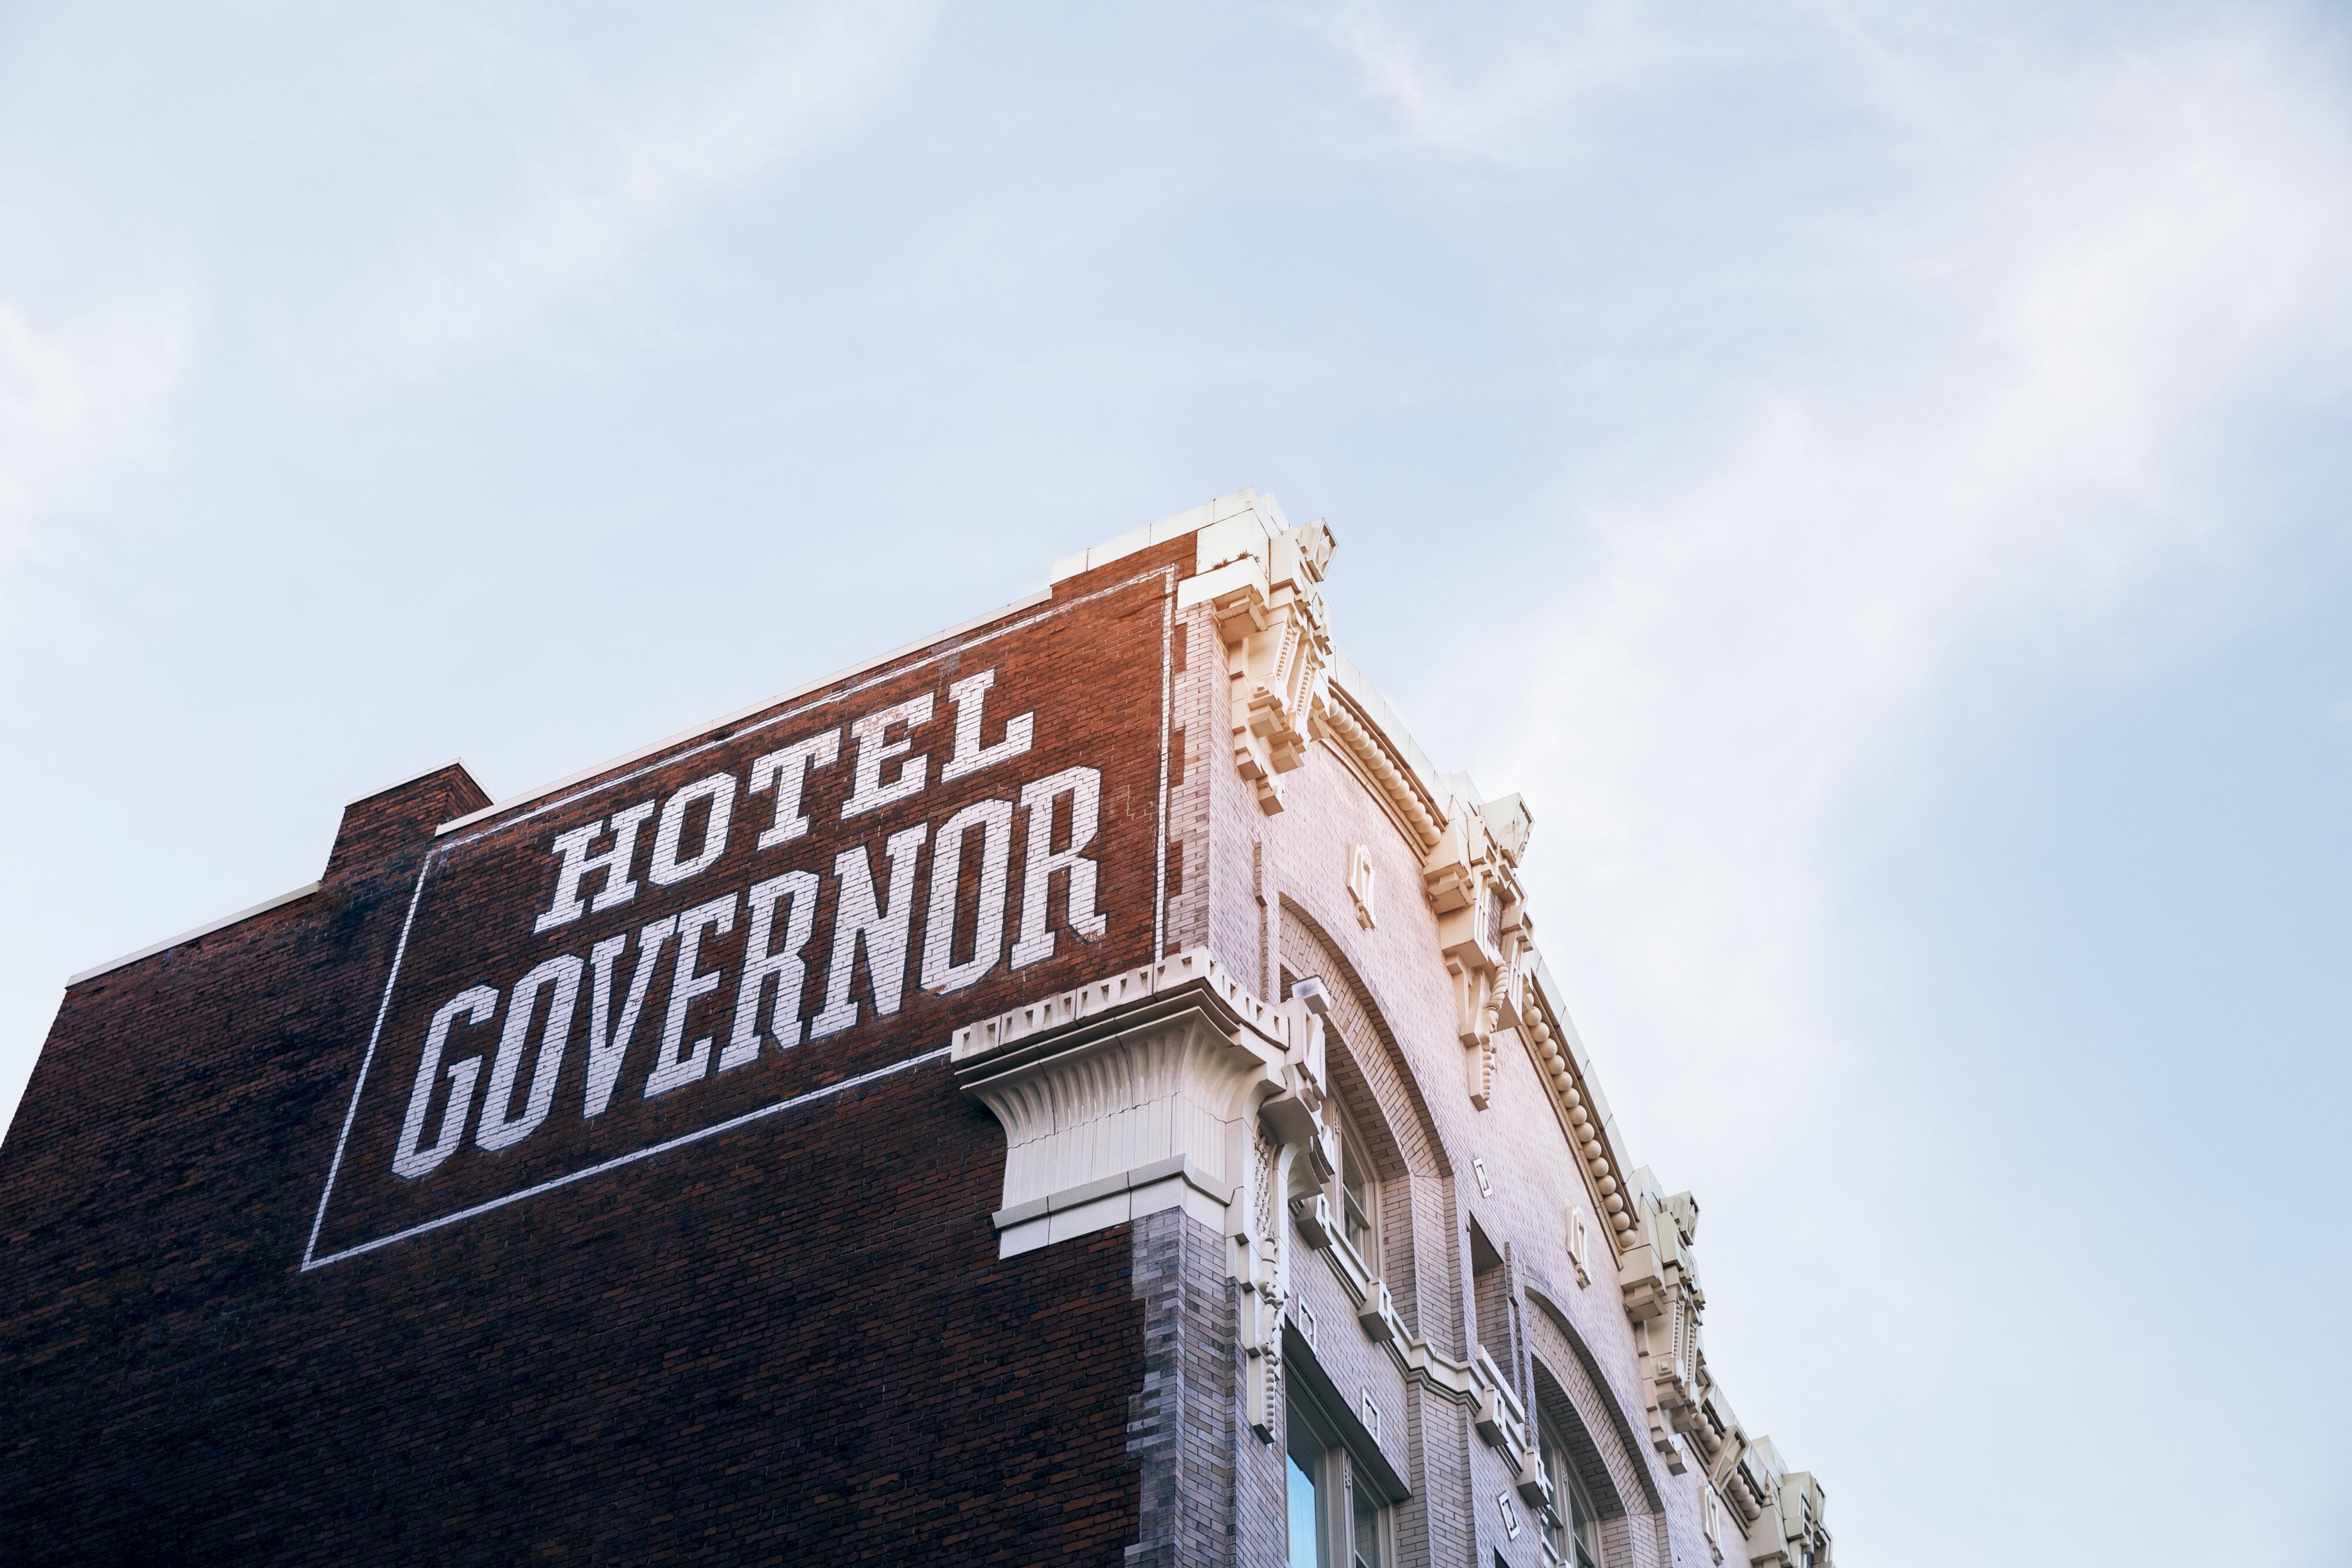
sky, building, sign, landmark, blue, brick, hotel, governor, urban area